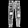
Label: Trouser